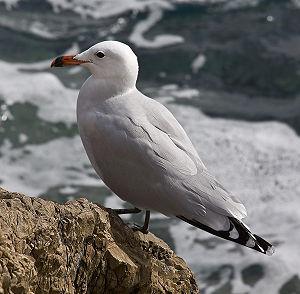
Cette liste de la faune française regroupe les espèces de Charadriiformes peuplant la France métropolitaine.